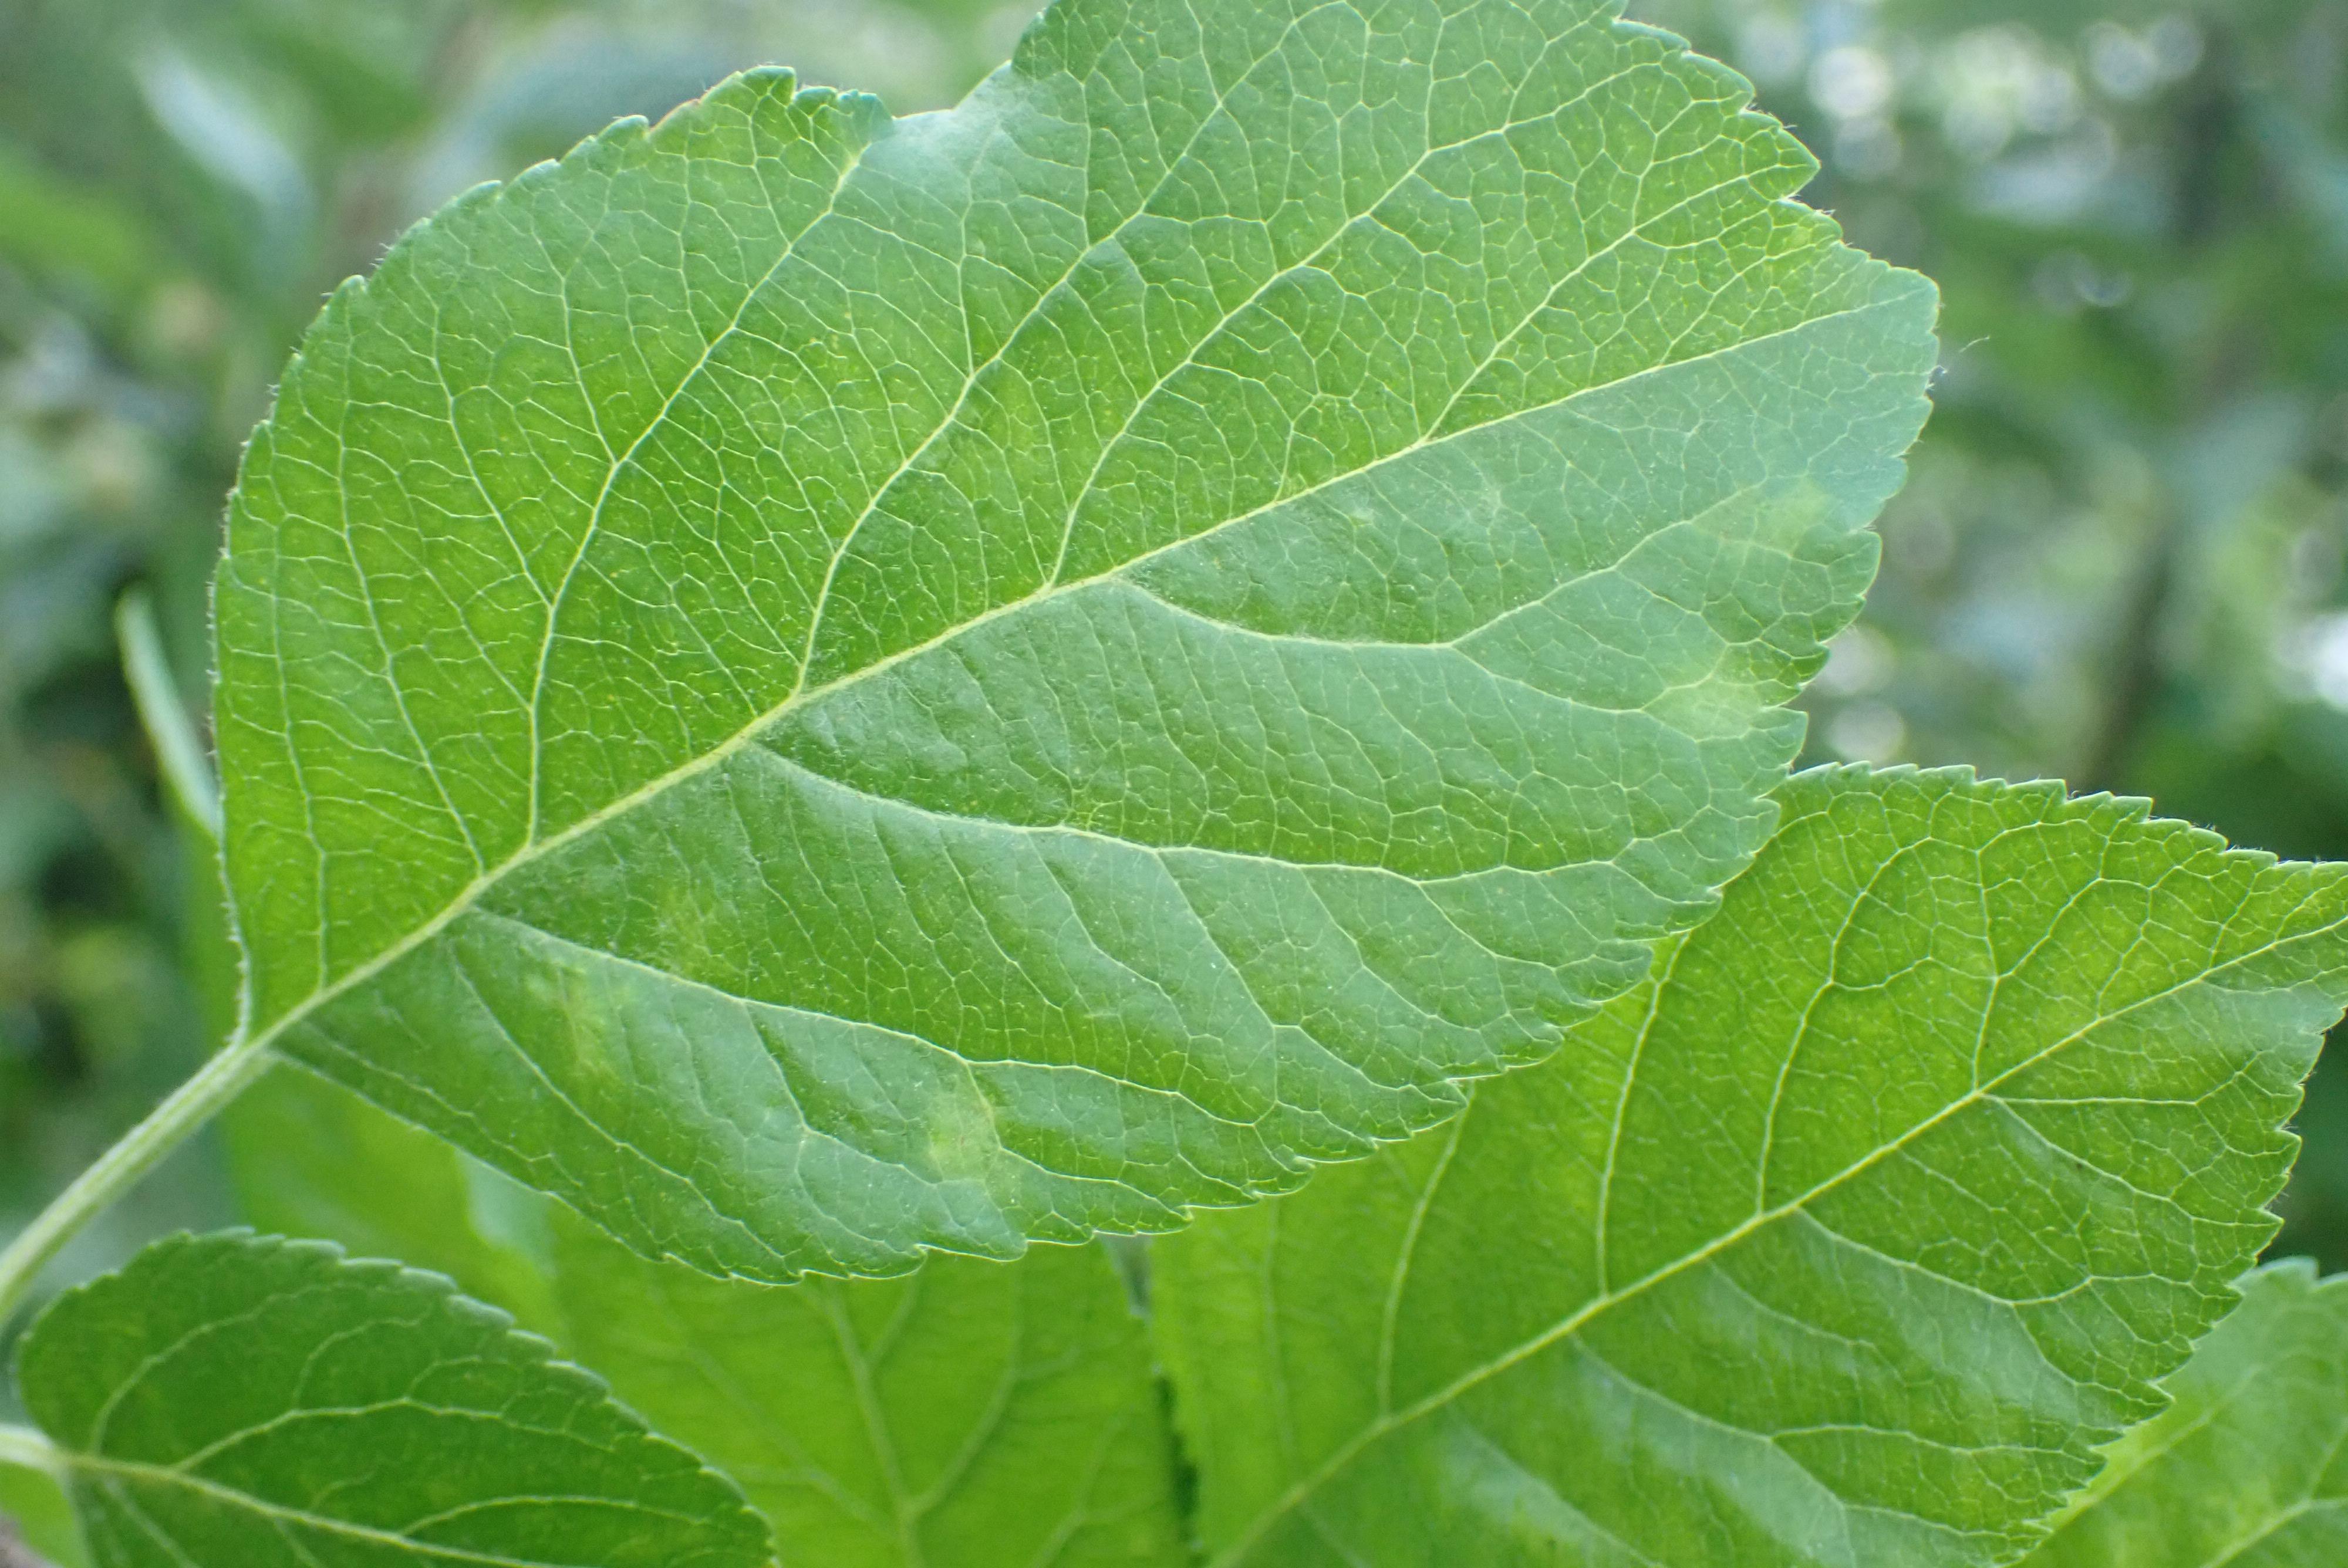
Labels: scab